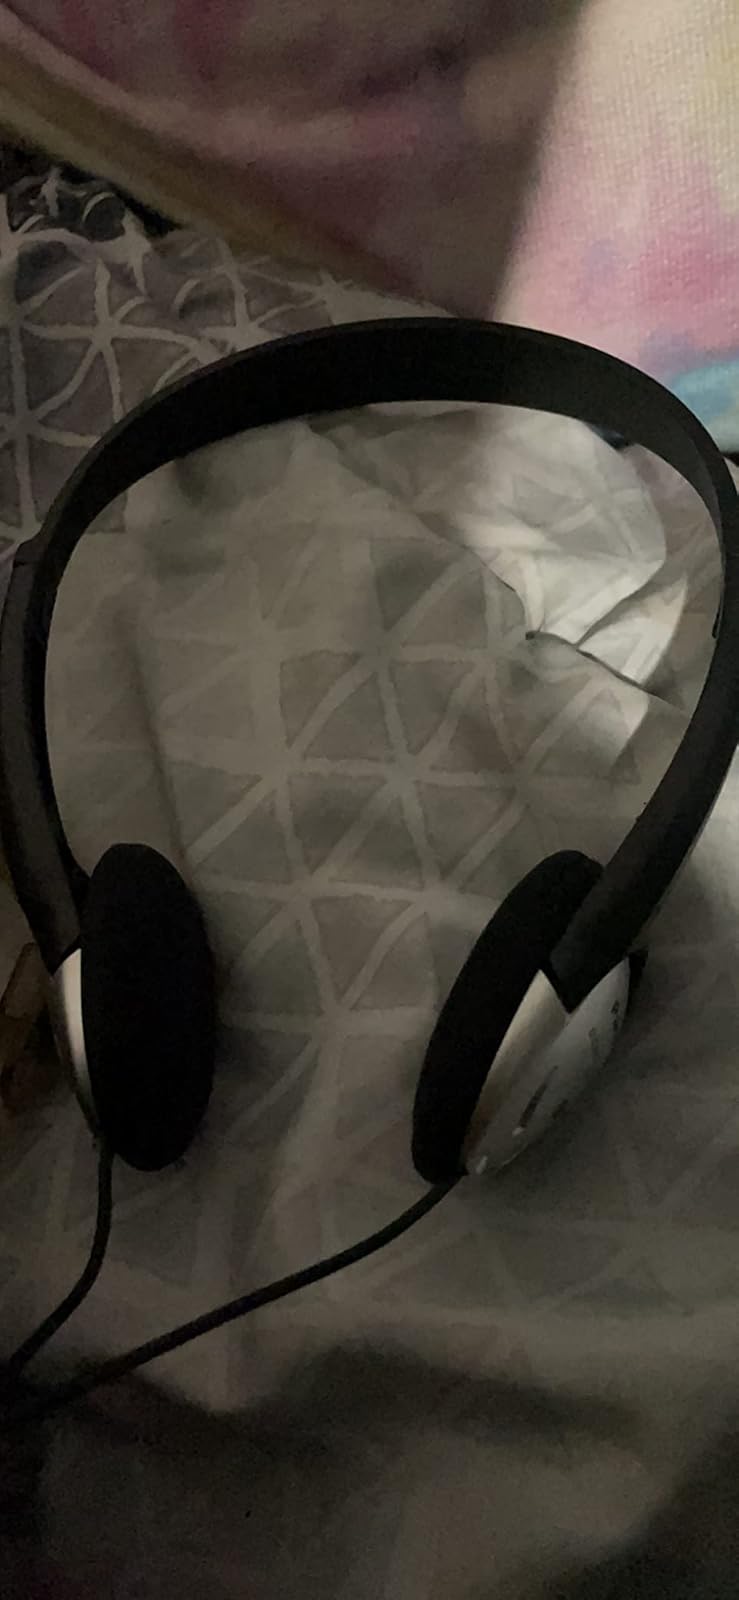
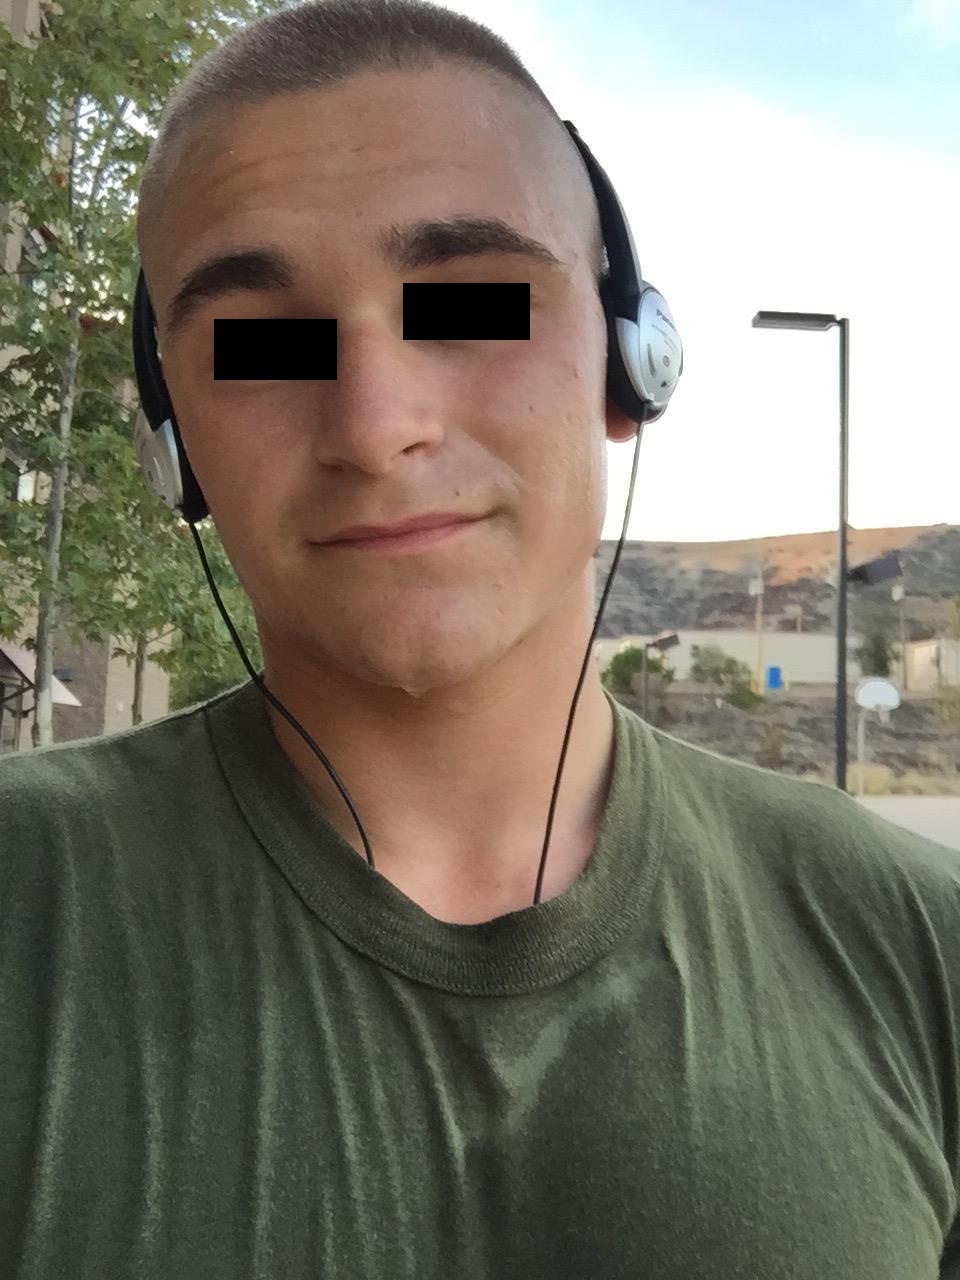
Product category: headphones
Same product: yes